Union League Club

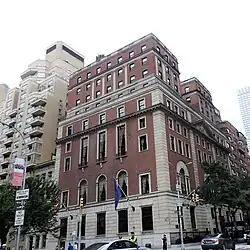
Exterior of the clubhouse in 2022

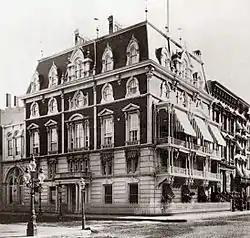
The club's second headquarters, the Jerome Mansion on Madison Avenue

The Union League Club is a private social club in New York City that was founded in 1863 in affiliation with the Union League. Its fourth and current clubhouse is located at 38 East 37th Street on the corner of Park Avenue, in the Murray Hill neighborhood of Manhattan. It was designed by Benjamin Wistar Morris and opened on February 2, 1931. The building was designated a New York City landmark on October 25, 2011. The club is one of the most prestigious in New York City.